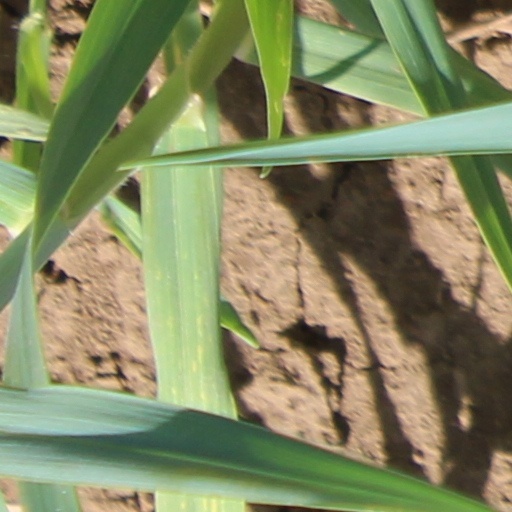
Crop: wheat